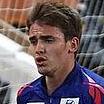
Age: 19